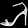
Label: Sandal